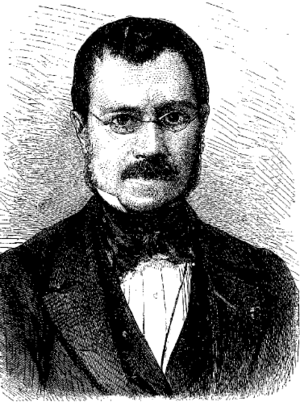
La famille Petiet est une famille française qui a obtenu trois titres de baron au XIXᵉ siècle.